Mount Macdonald Tunnel

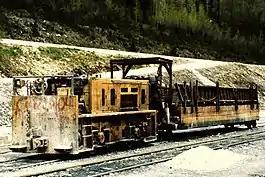
Work train (construction phase)

Breaking through on October 24, 1986, the approaching tunnels joined. Cementation Canada sank the , ventilation shaft. MK drilled and blasted the gate chamber below, and air tunnels to, this shaft. After concrete lining, the tunnel height is , and the width is on the straights, and on the curves. In September 1988, the final track concrete was poured. The paved concrete track (PaCT) rests on a , reinforced concrete slab. The height clearance can accommodate any future electrification.